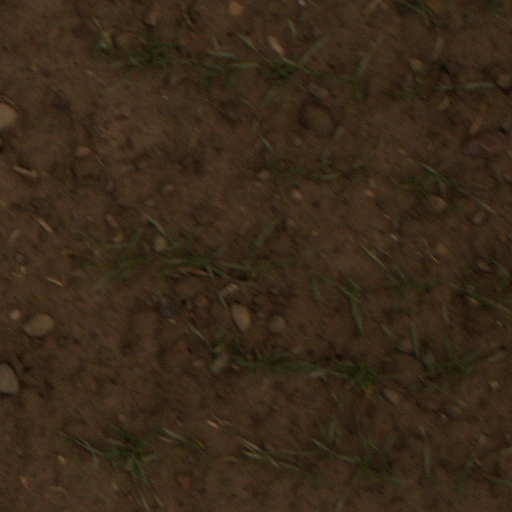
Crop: wheat